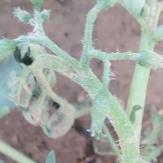
Crop: Tomato
Condition: virosis-d